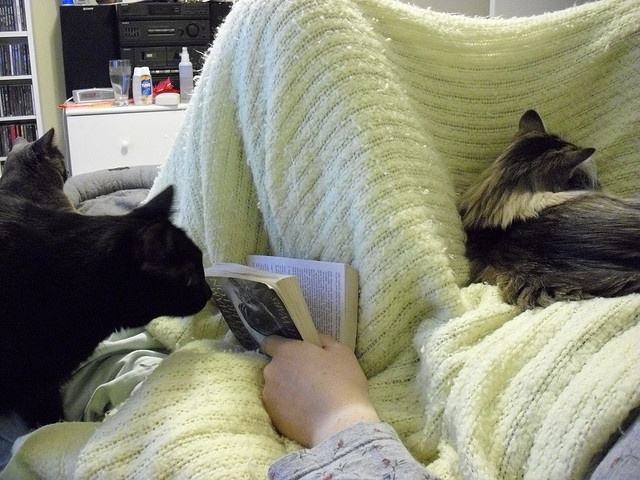
Several cats surrounding someone as they are laying down and reading.
View over a persons shoulder or from their view as they lay in bed with cats on and around them.
a black cat is standing by a book
A cat laying on top of a blanket next to another cat.
Someone reading a book a bed with 3 cats laying around them.